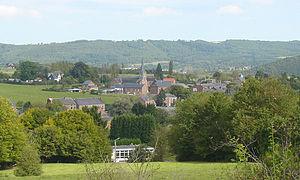
Hour est une section de la commune belge de Houyet située en Région wallonne dans la province de Namur.